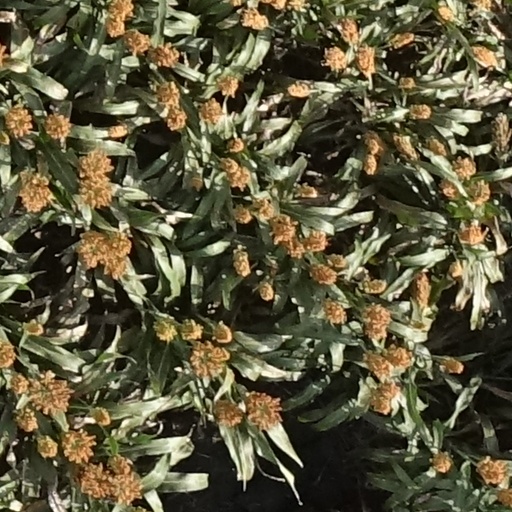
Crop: sorghum